Stanley Savige

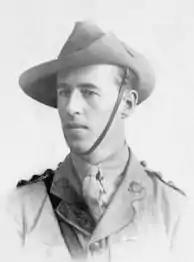
Captain Stanley Savige of the Australian Imperial Force, 1918

Lieutenant General Sir Stanley George Savige, (26 June 1890 – 15 May 1954) was an Australian Army soldier and officer who served in the First World War and Second World War.